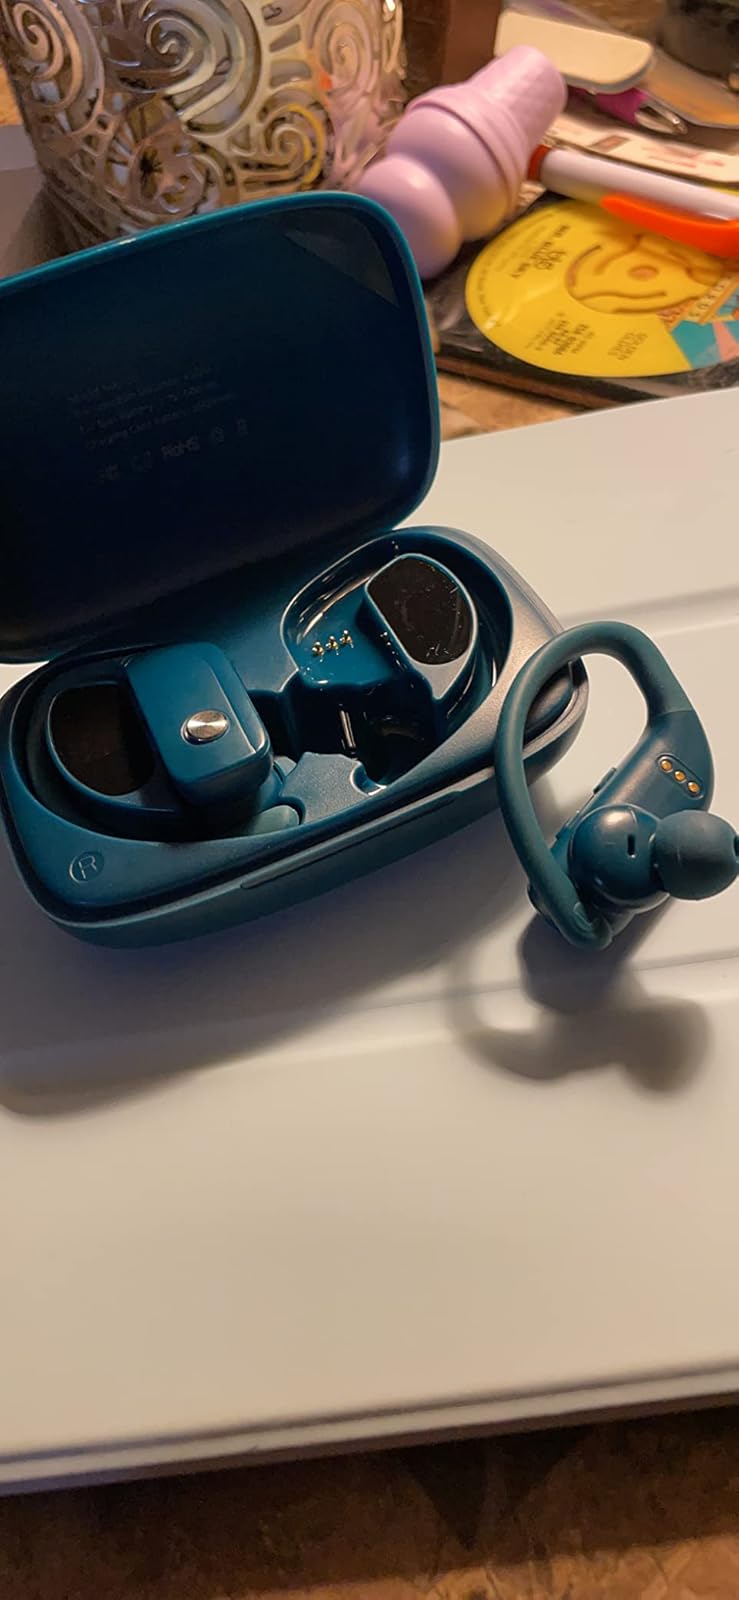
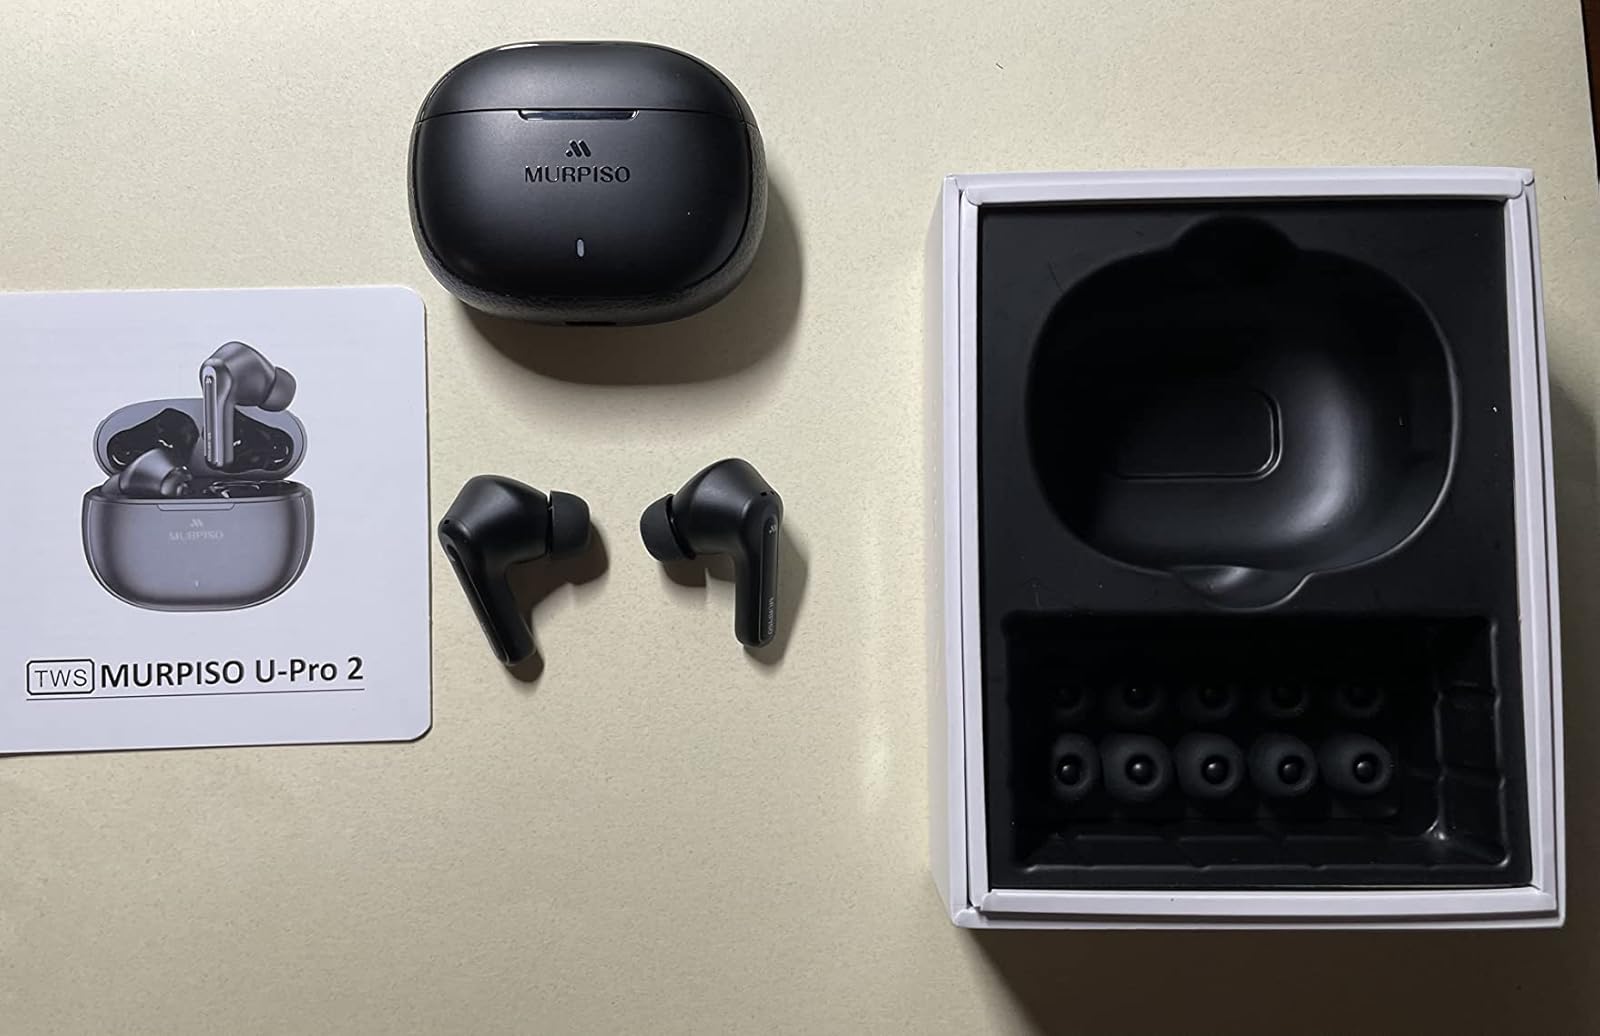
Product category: earbuds
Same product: no